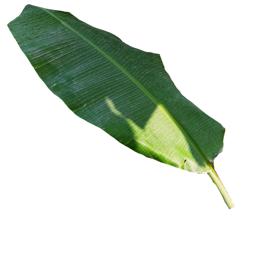
Label: MALBHOG LEAF